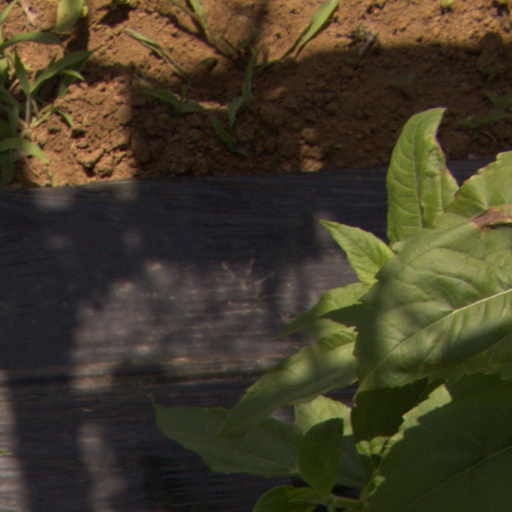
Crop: Jerusalem artichoke